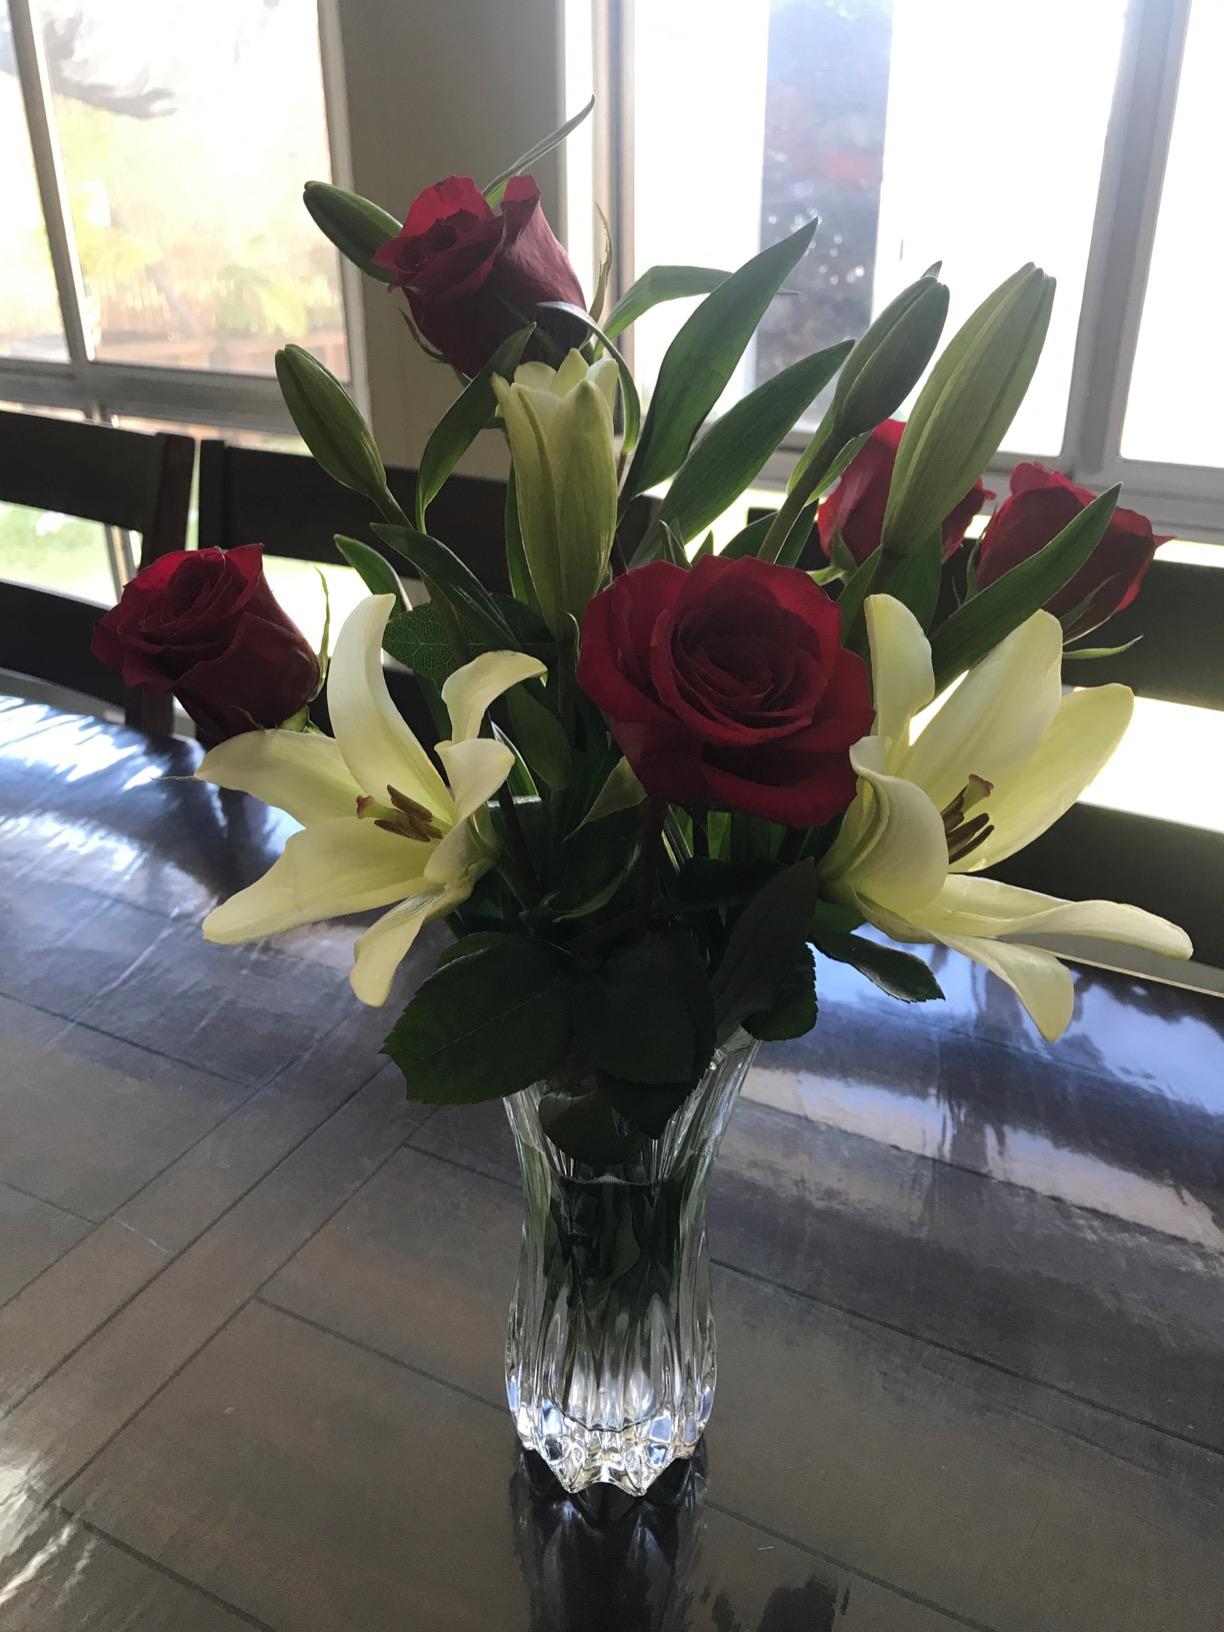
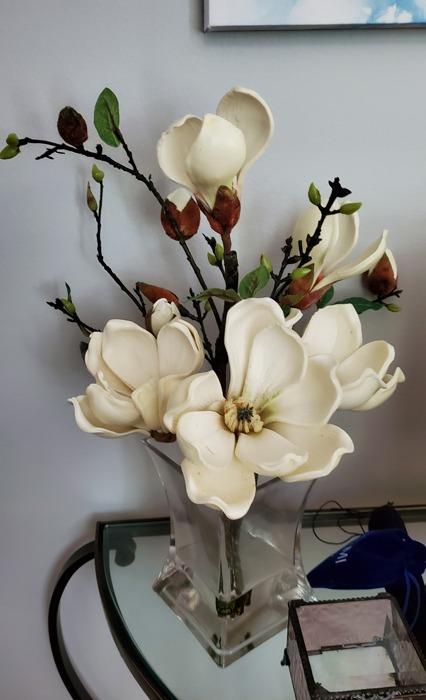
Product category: vase
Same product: no